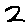
Label: 2